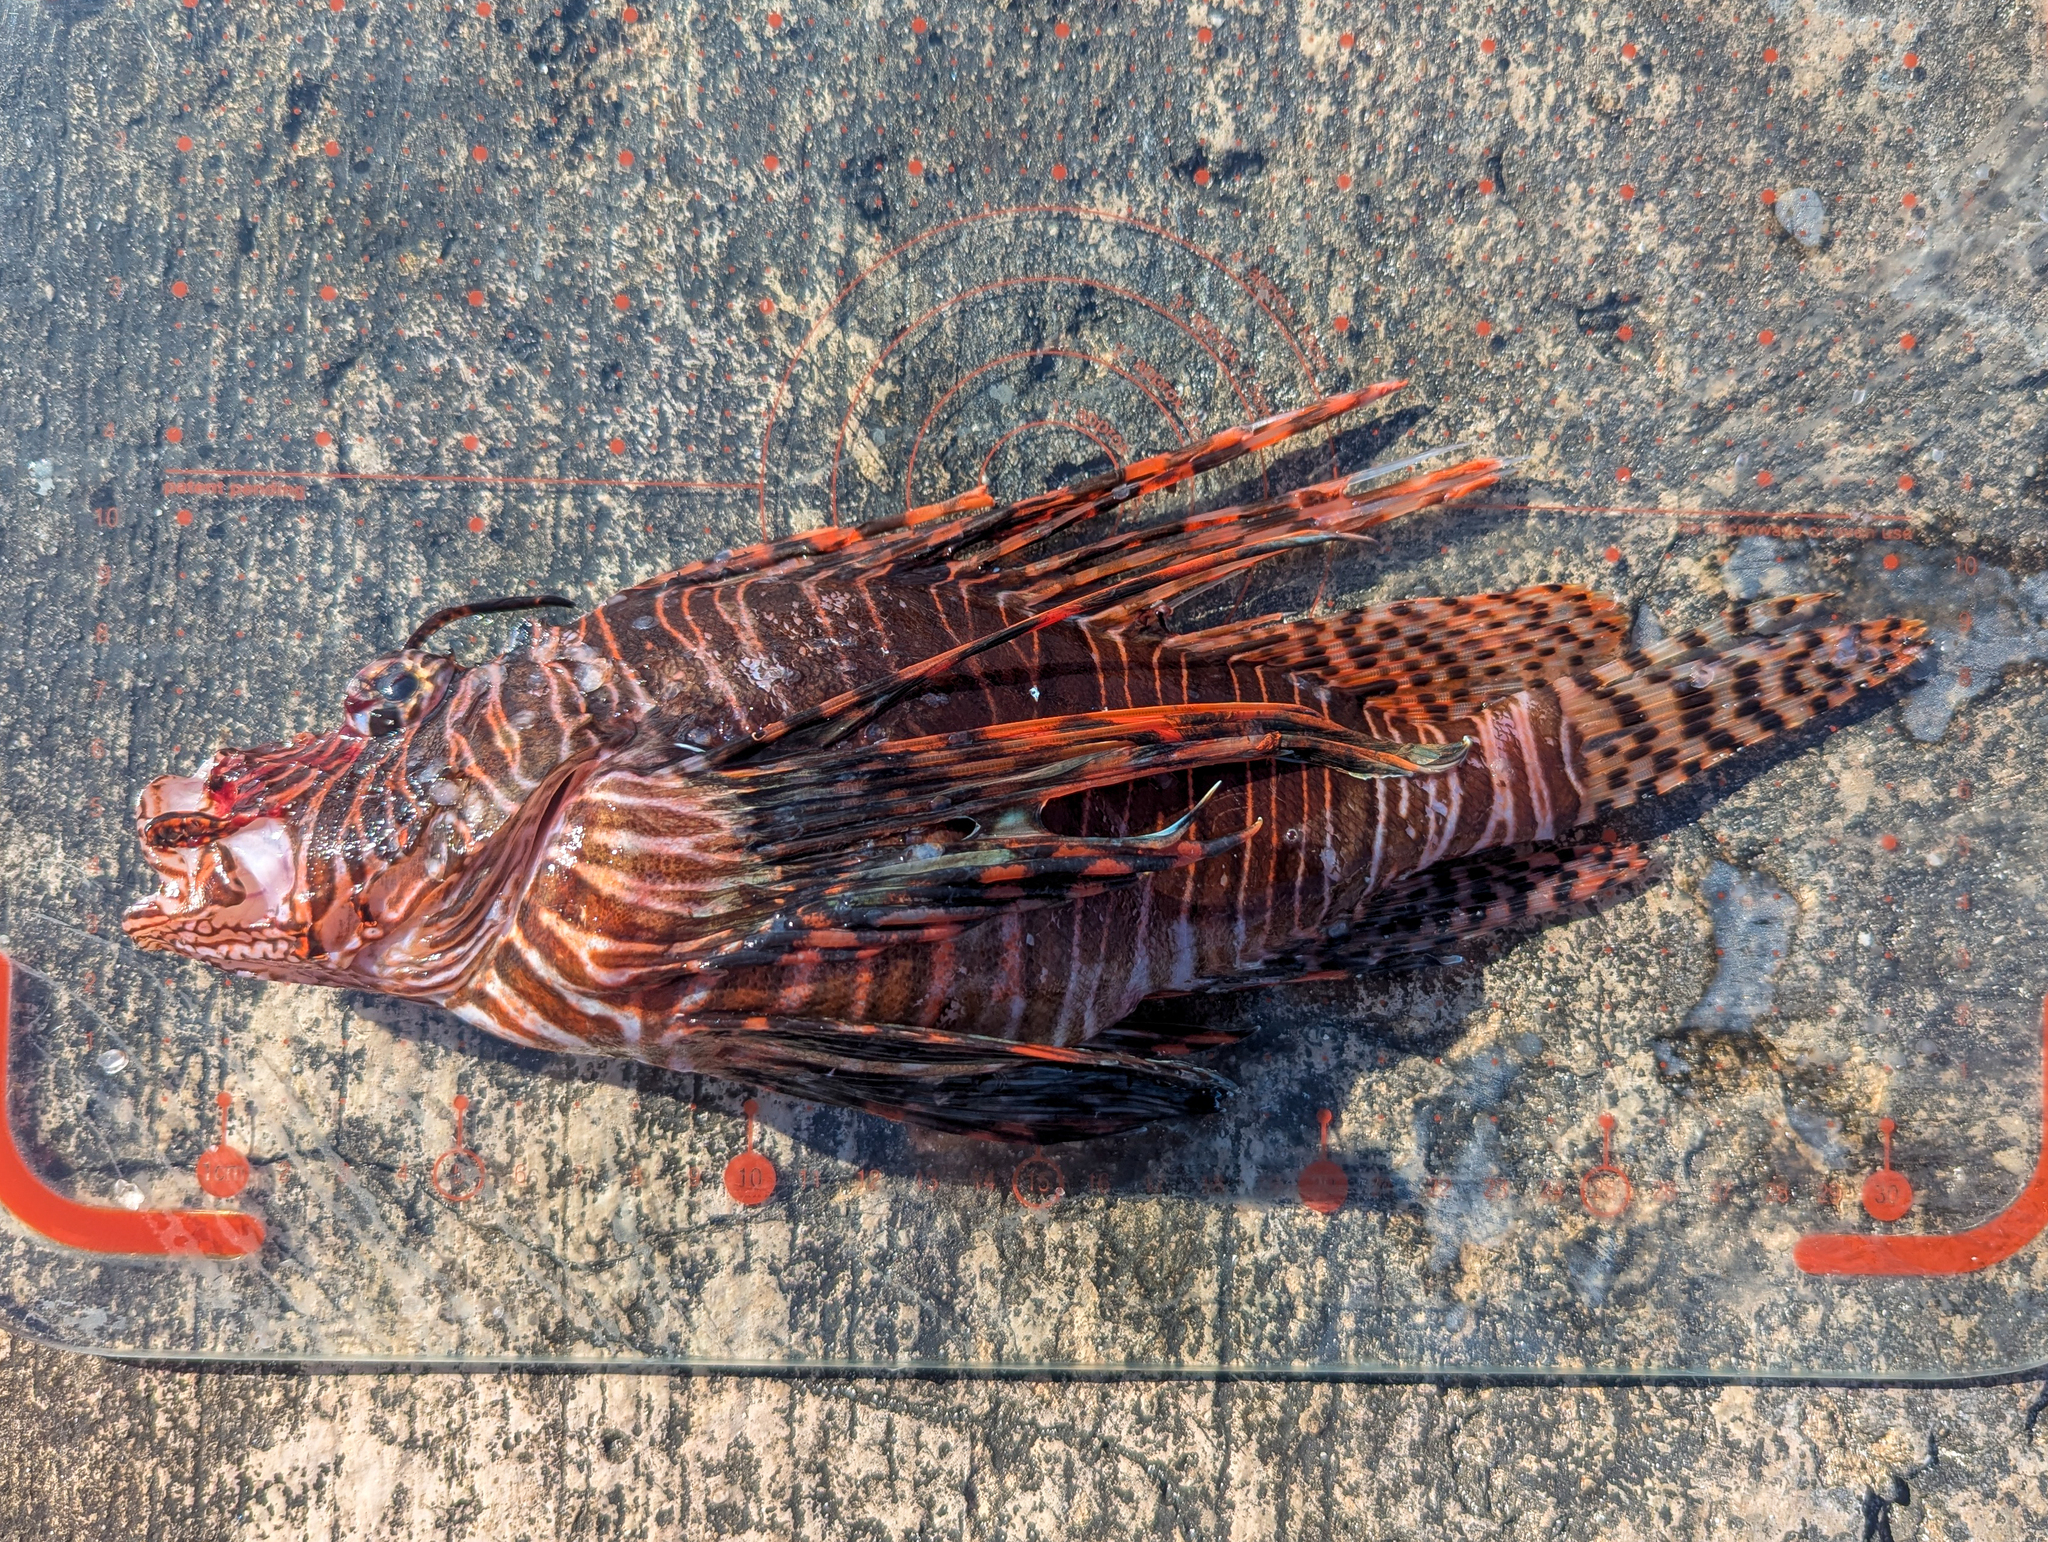
Pterois volitans (Red Lionfish)